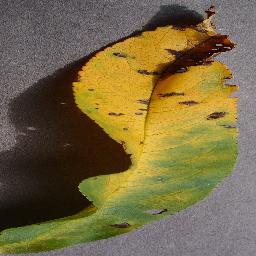
Label: Peach___Bacterial_spot